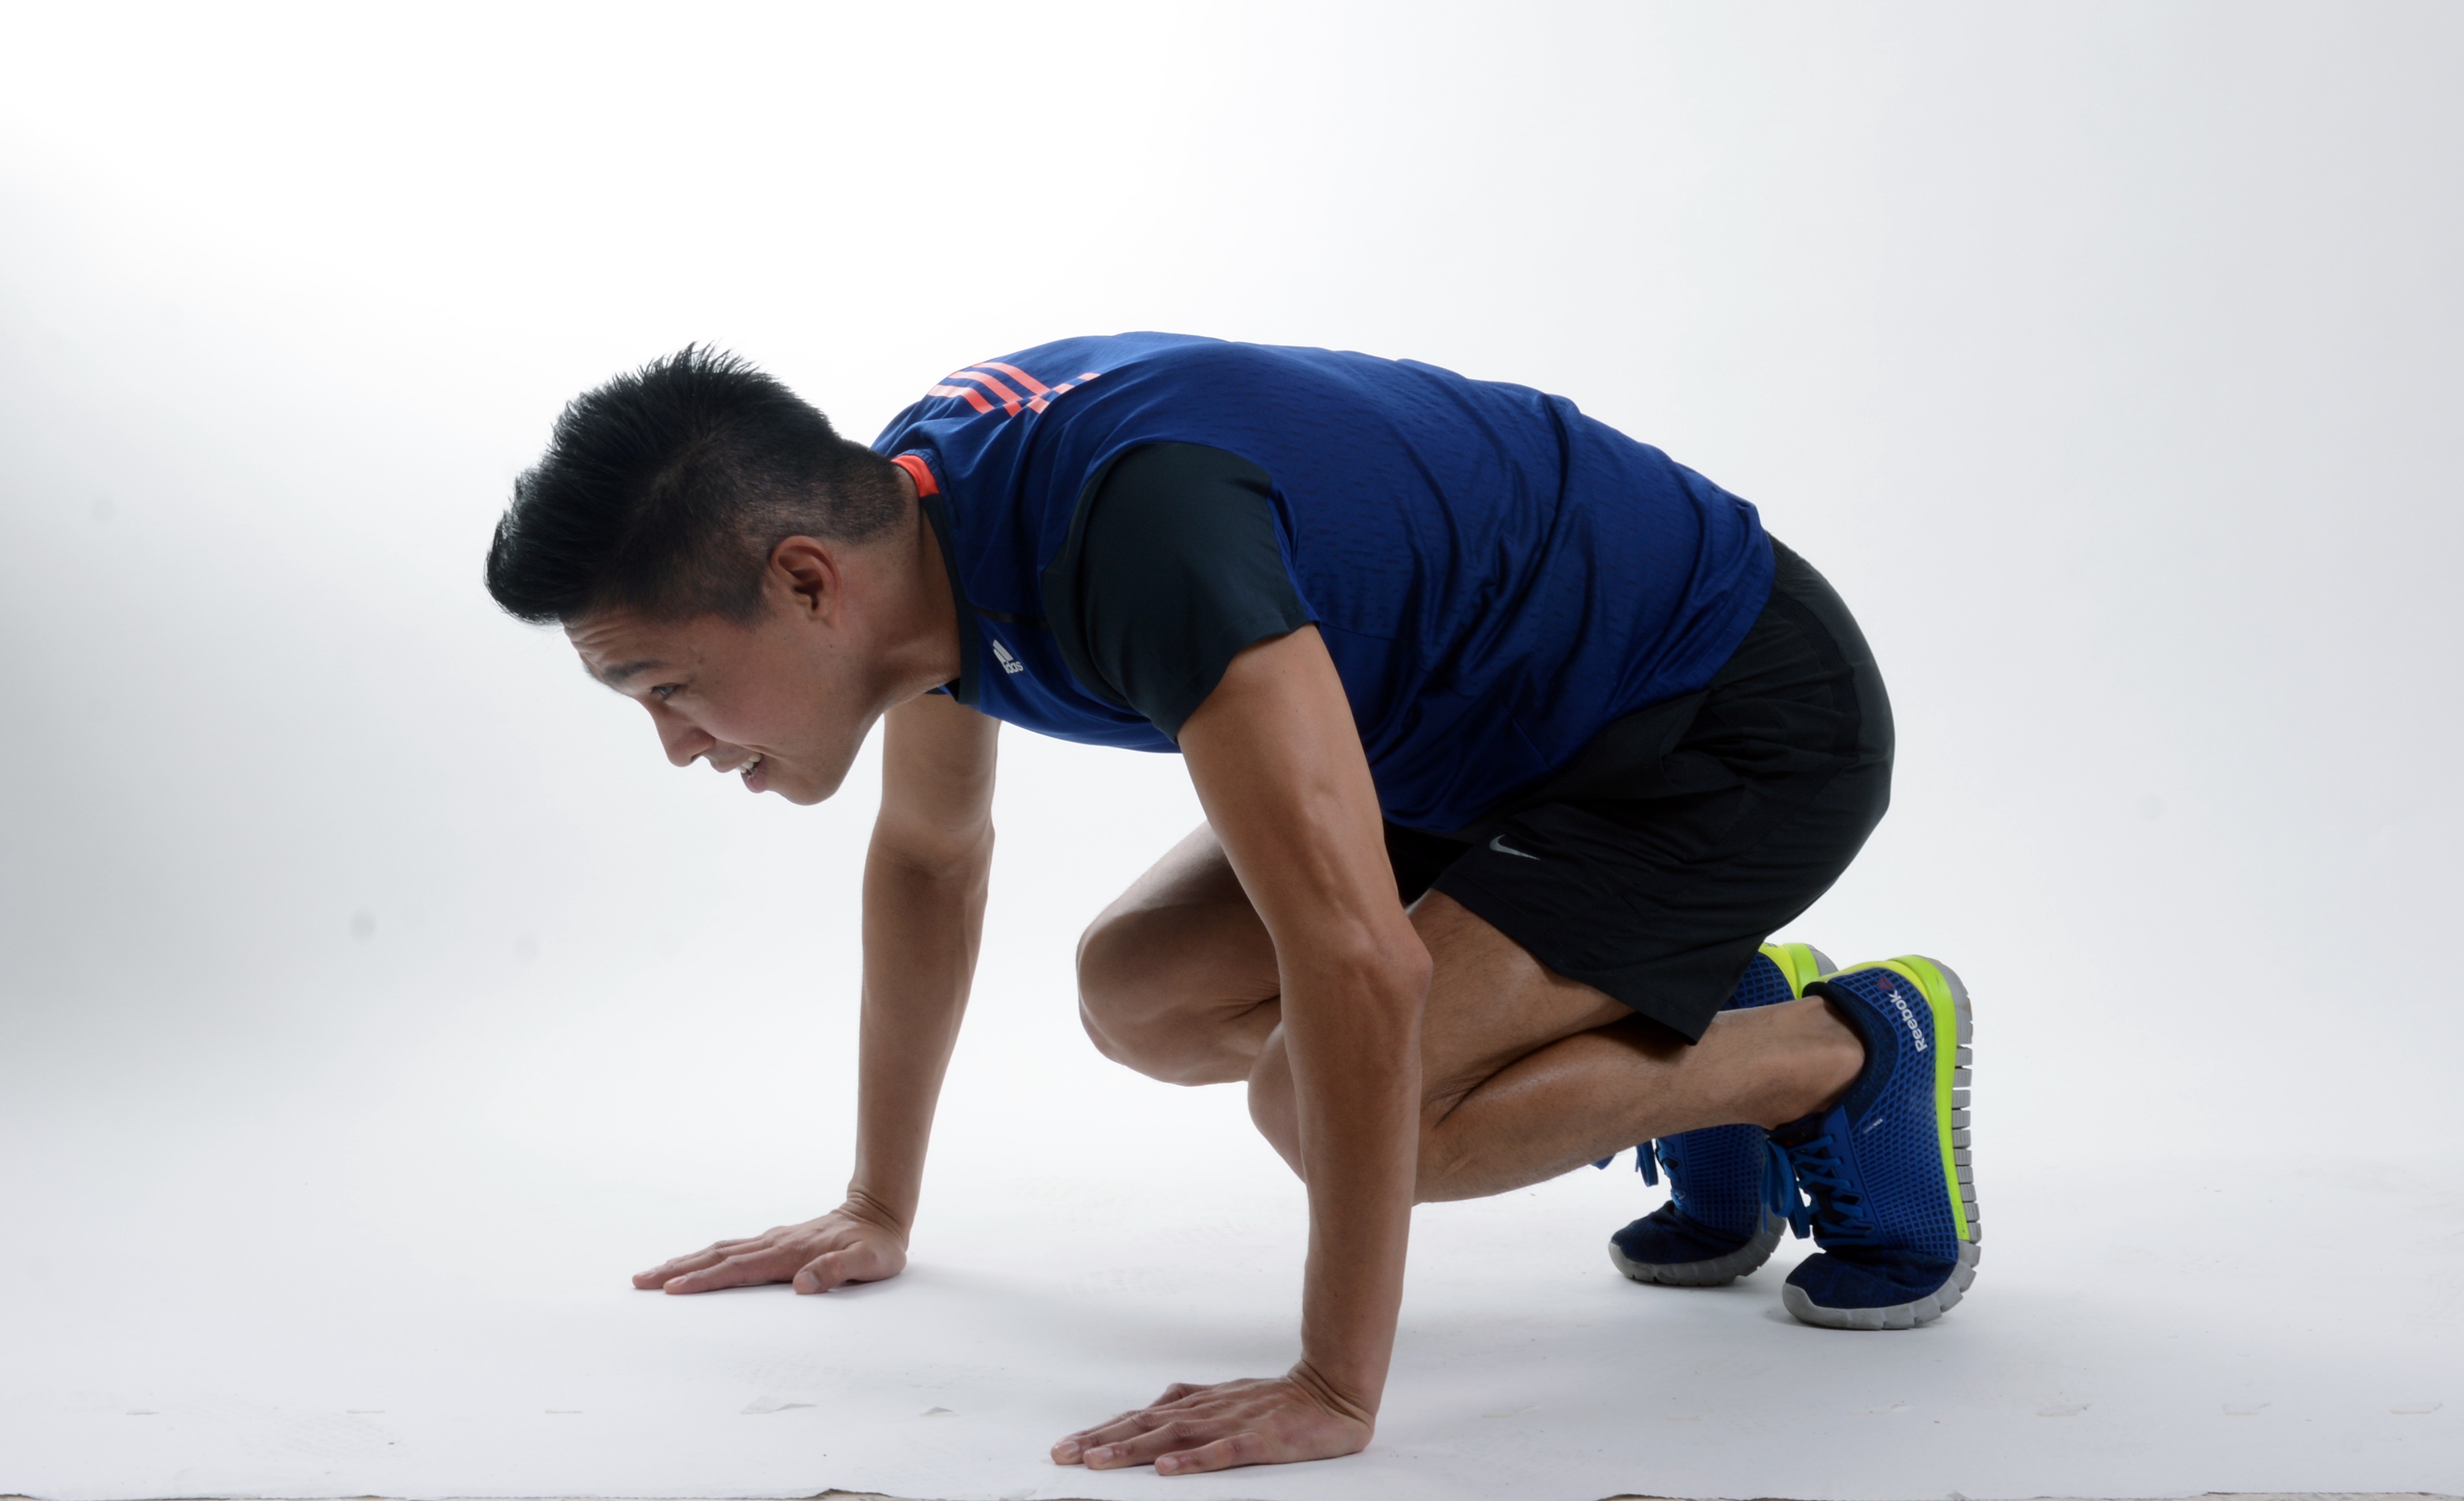
man, sport, jump, training, exercise, arm, fitness, instructor, muscle, shirtless, men, sports, iron, body, lizards, athlete, coach, push up, pilates, face man, body man, keiji, keiji yoshiki, burpee, grabbing, human positions, human action, physical fitness, press up